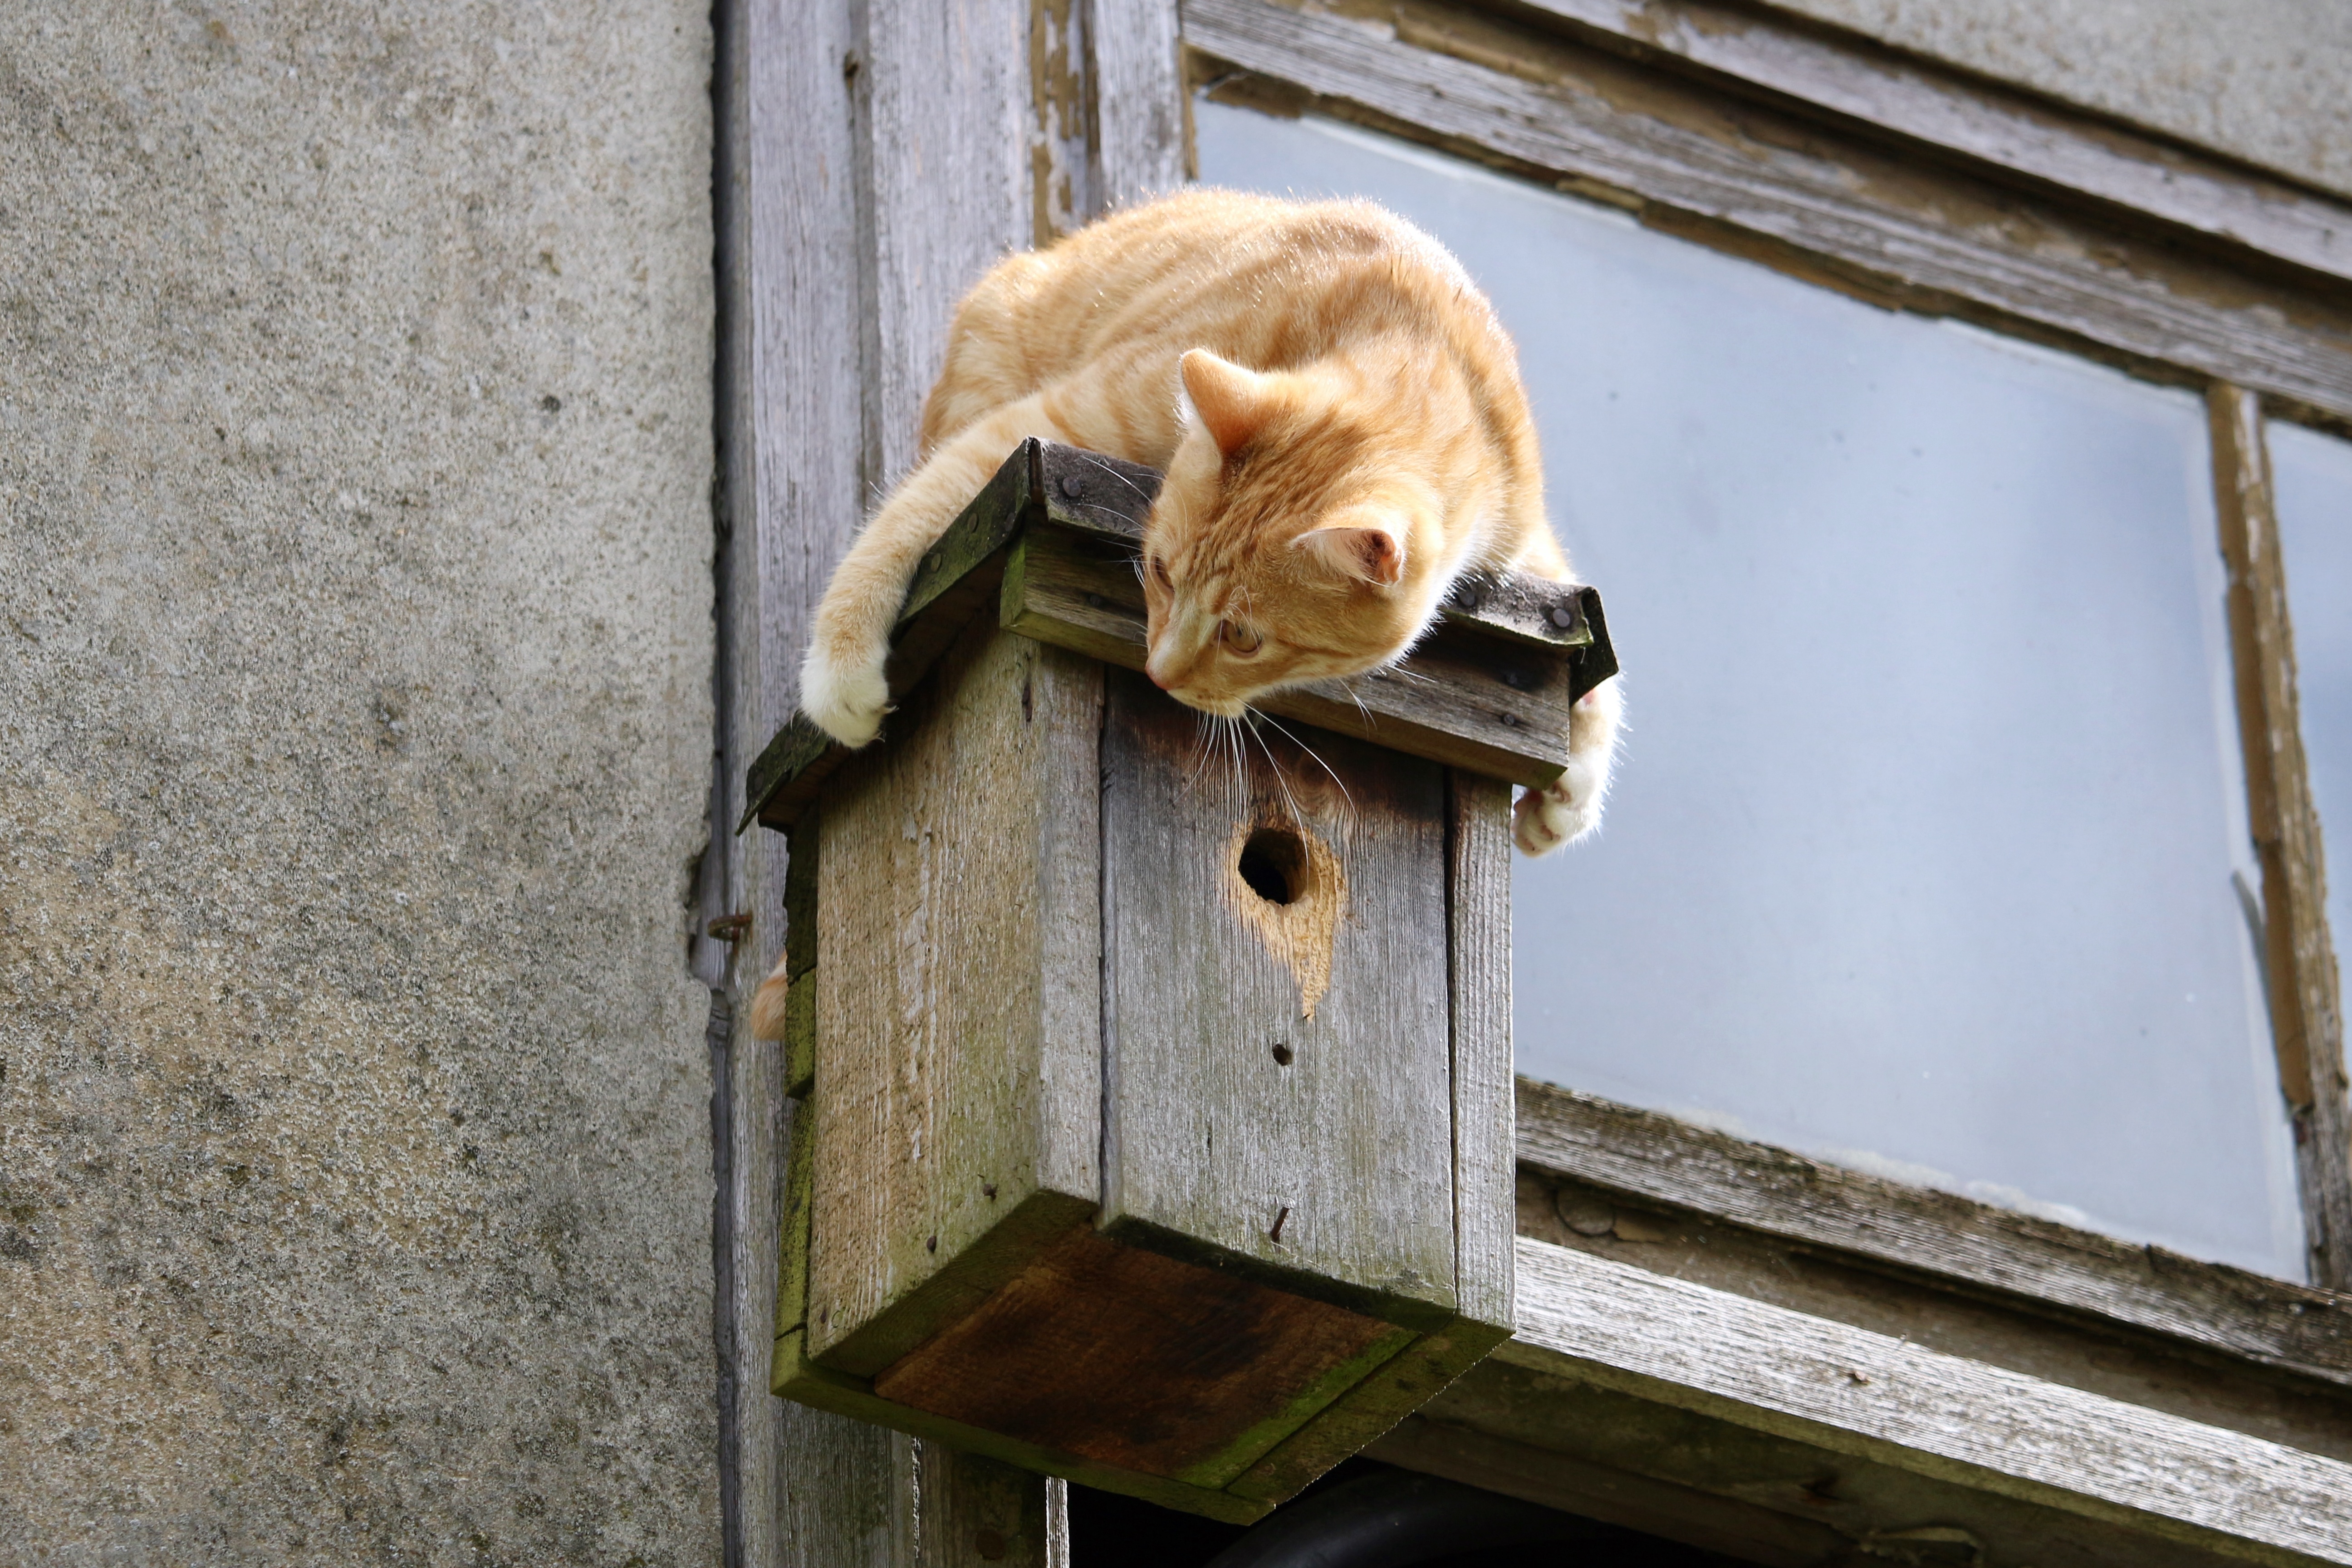
wood, window, kitten, cat, mieze, domestic cat, aviary, mackerel, young cat, red mackerel tabby, red cat